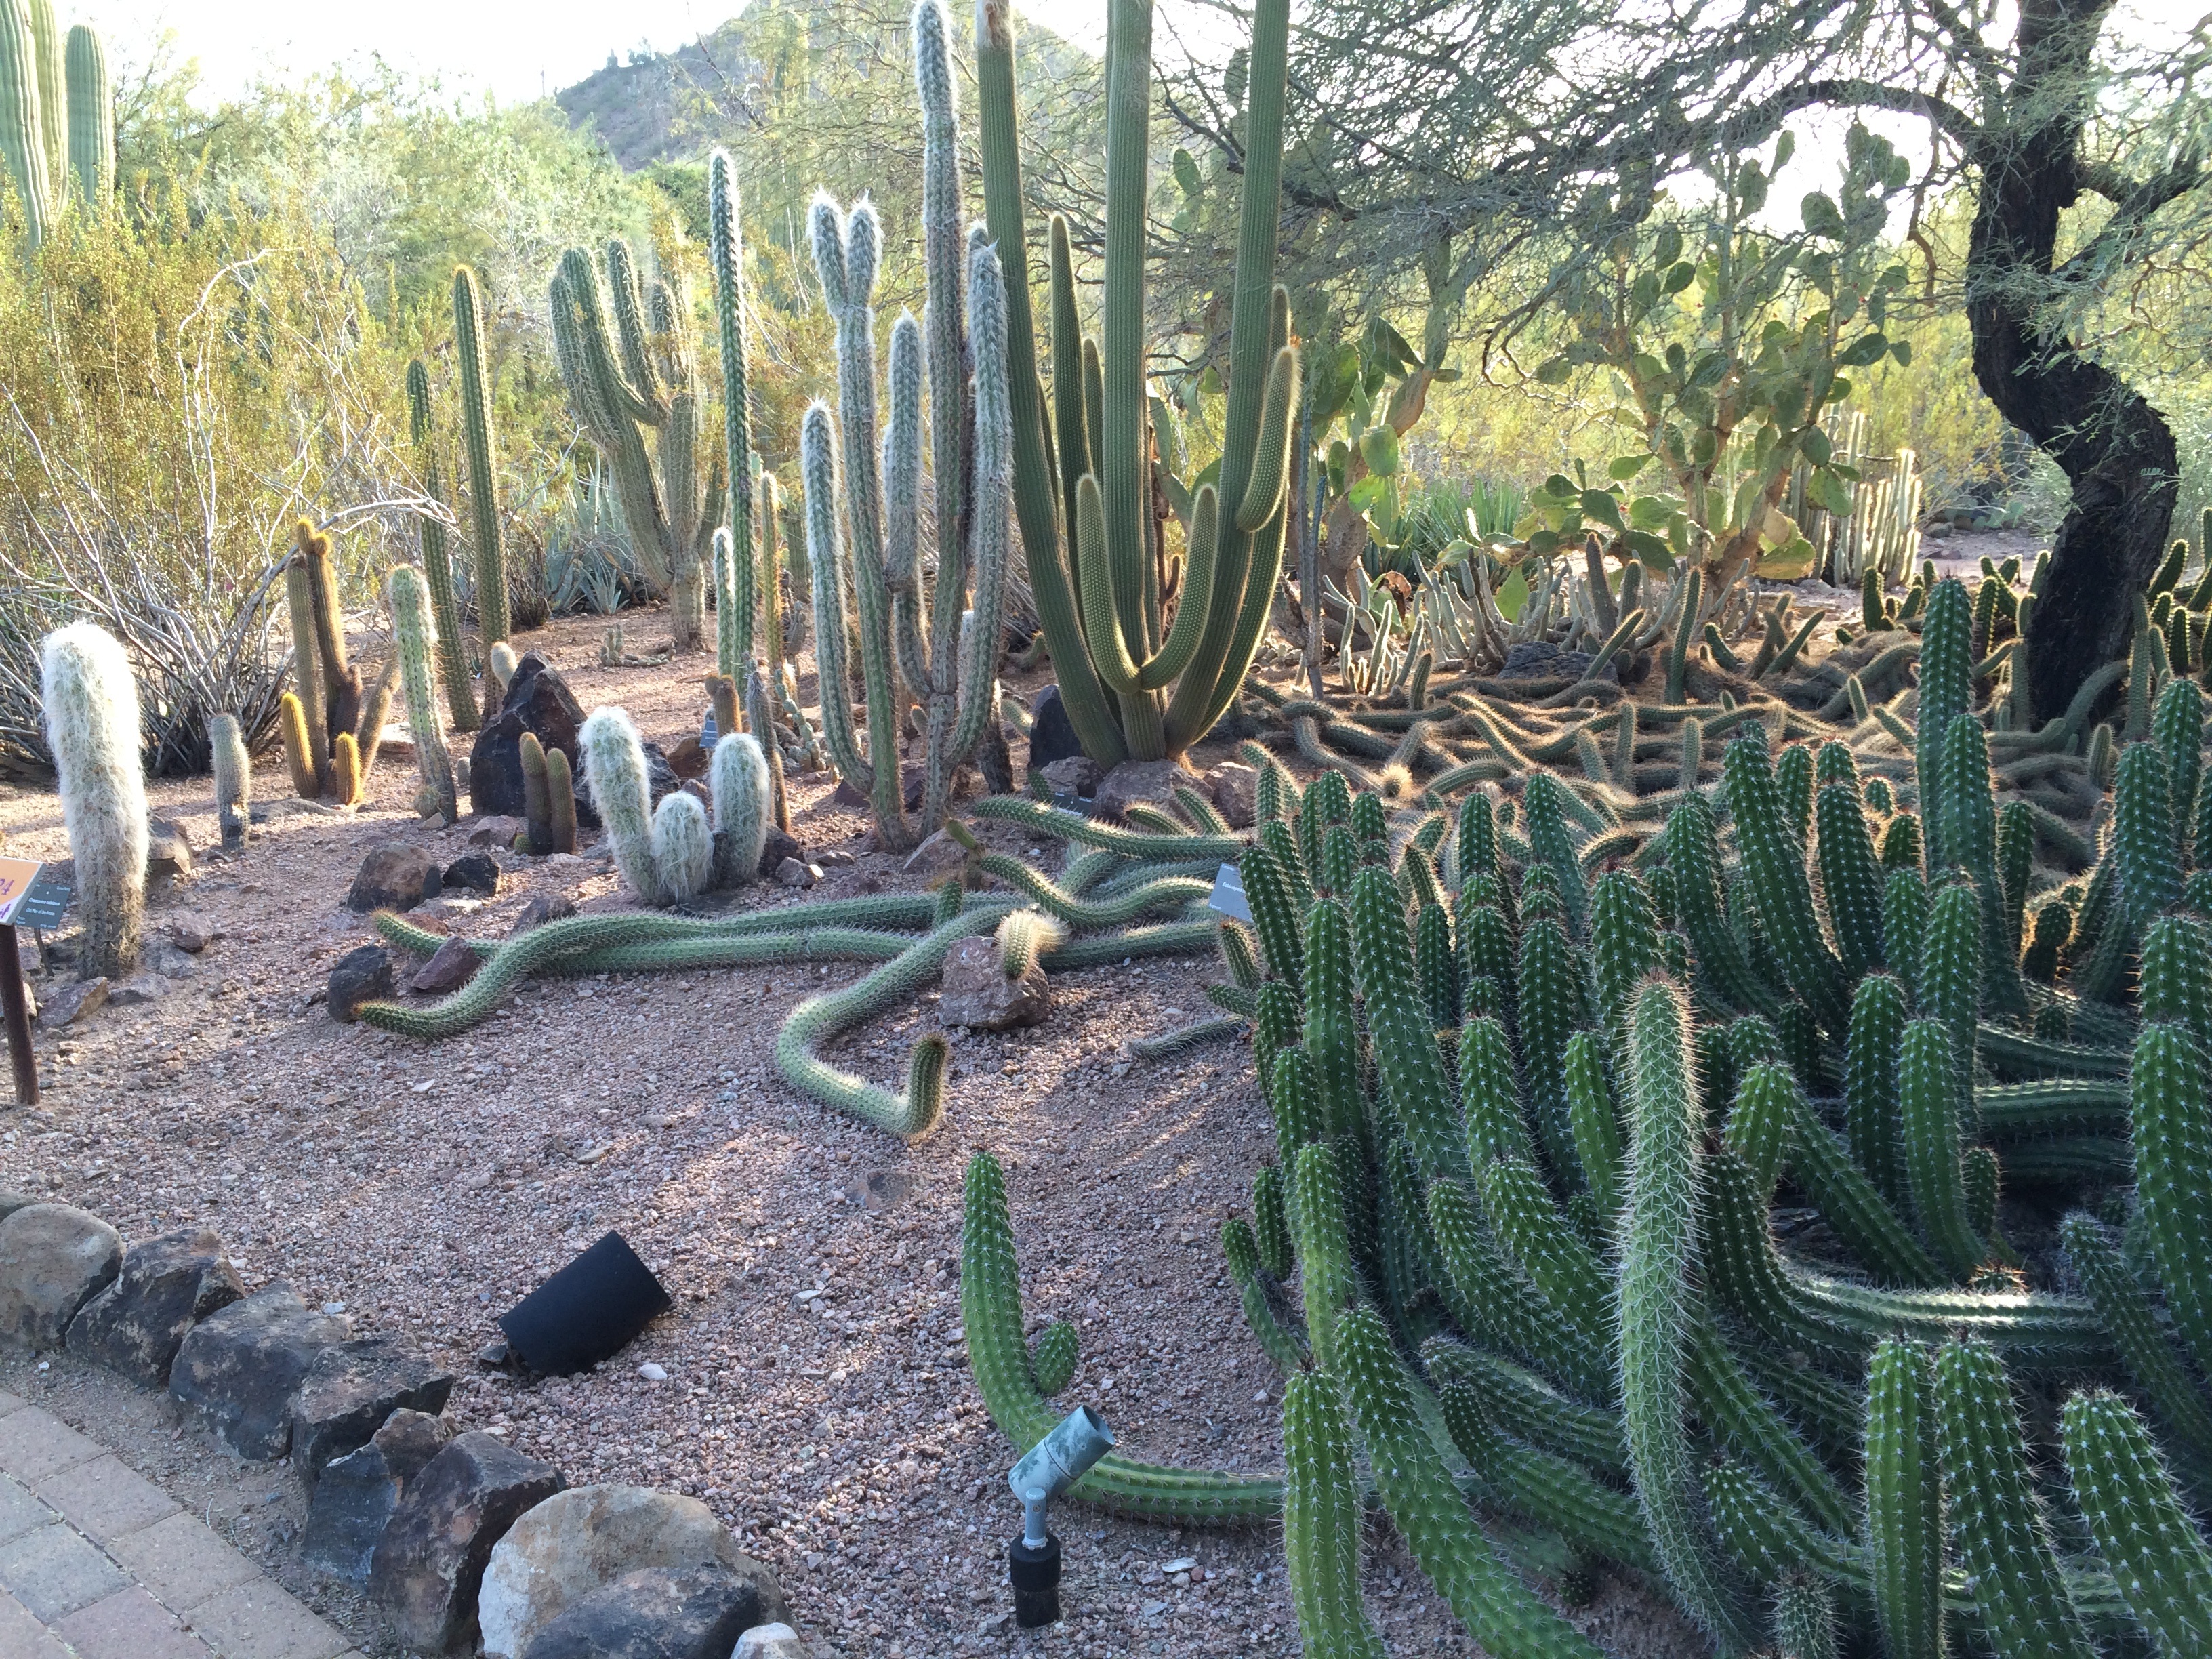
cactus, plant, desert, botany, garden, arizona, botanical garden, flowering plant, land plant, arecales